Charles Crombie

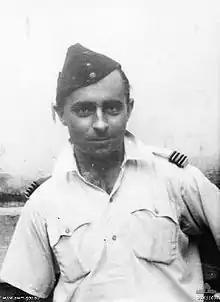
Flight Lieutenant Charles Crombie c.1943

Charles Arbuthnot Crombie, (16 March 1914 – 26 August 1945) was an Australian aviator and flying ace of the Second World War. Born in Brisbane, he was working as a jackeroo when he enlisted in the Royal Australian Air Force in May 1940. Completing flight training in Australia and Canada, he flew in the European, Mediterranean and Middle East Theatre and South-East Asian theatres, amassing a tally of 12 Axis aircraft shot down, with an additional four probables. In a particular attack on 19 January 1943, Crombie intercepted a formation of four Japanese bombers over India. Despite his aircraft being set alight early in the engagement, he shot down two of the bombers and severely damaged a third before he was forced to bail out. He was awarded the Distinguished Service Order for this action. Returning to Australia late in 1943, he was promoted to squadron leader and posted as a flight instructor with No. 5 Operational Training Unit. Crombie was killed in a flying accident in August 1945.